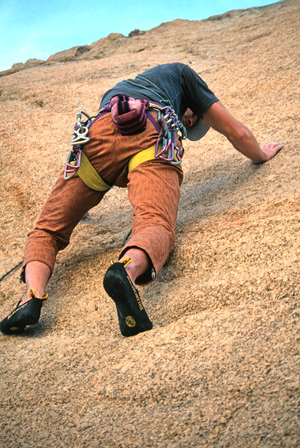
L’escalade en dalle est l'escalade rocheuse pratiquée sur des parois avec un angle d'inclinaison inférieur à la verticale ou bien verticales. L'escalade en dalle se distingue de l'escalade en dévers et en fissure.